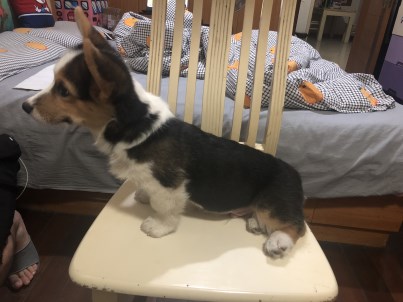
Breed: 2909-n000116-Cardigan